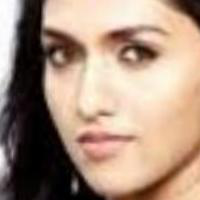
Age group: age 21-30